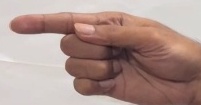
ASL sign: G